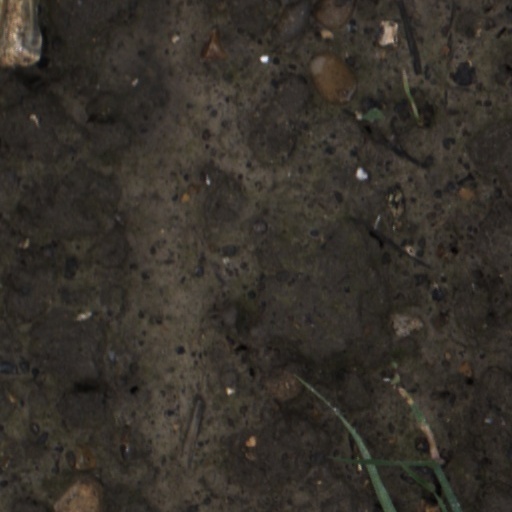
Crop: wheat